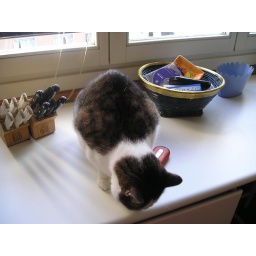
The cat in the hat